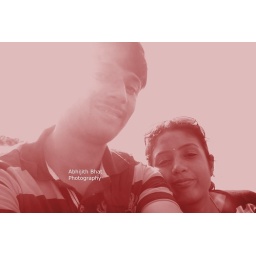
Roopa and me treked those grand canyon like mountains near GOKAK, and took this photo!